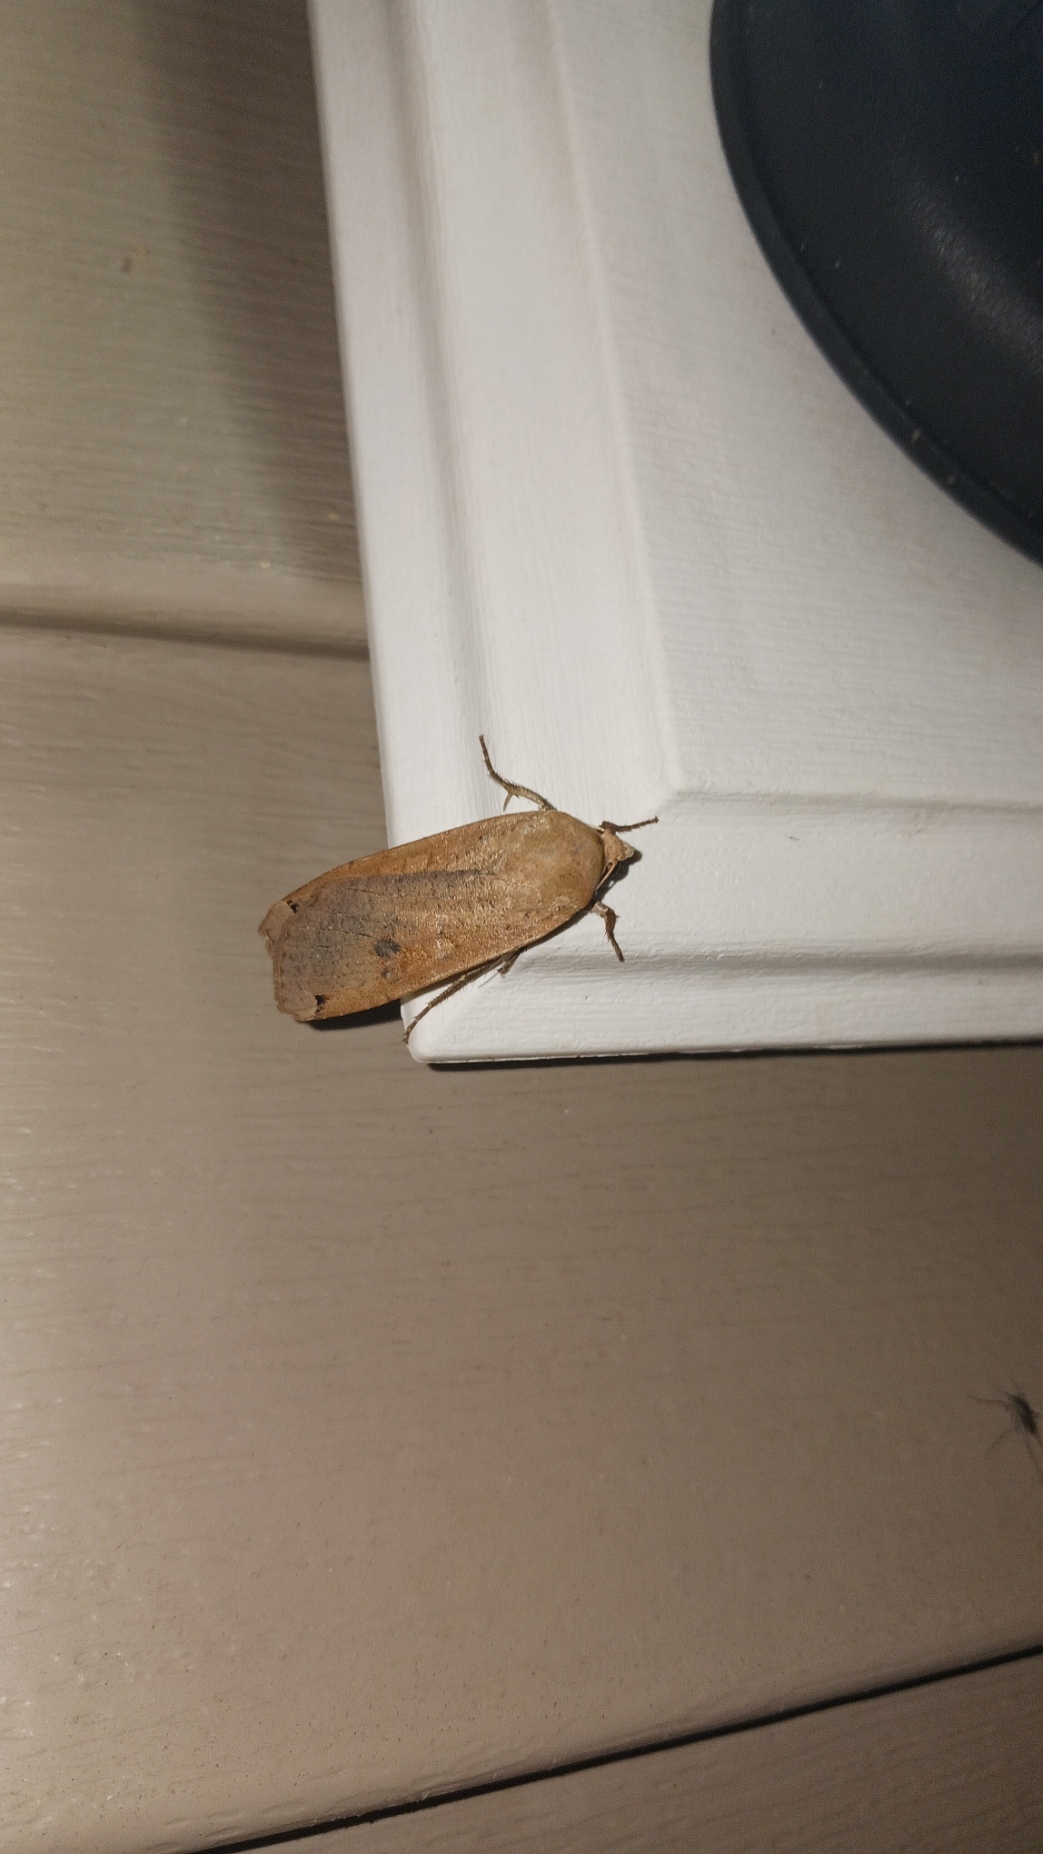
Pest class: cutworms